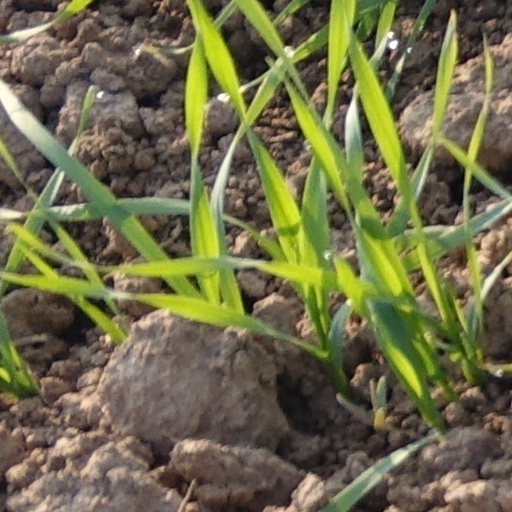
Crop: wheat